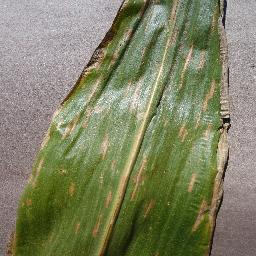
Label: Corn___Cercospora_leaf_spot Gray_leaf_spot